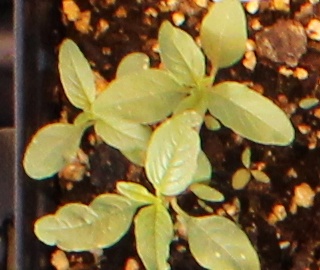
Label: Waterhemp